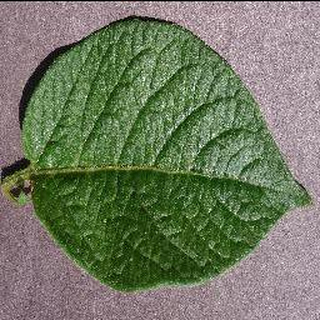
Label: healthy_potato